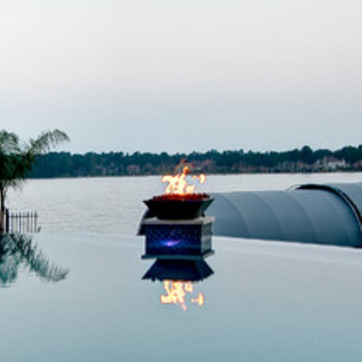
Material: other